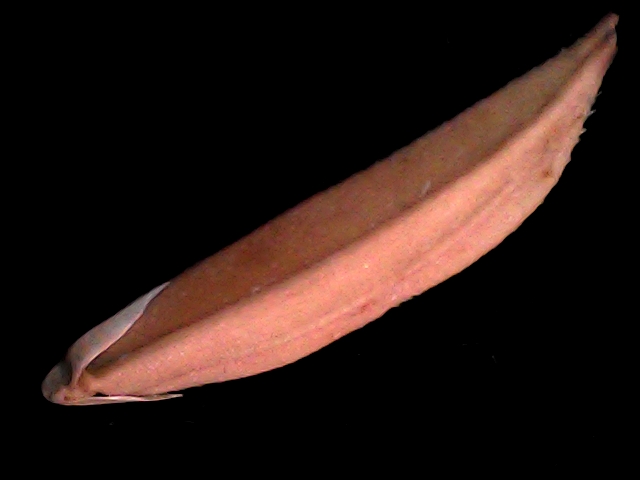
Rice variety: BD70